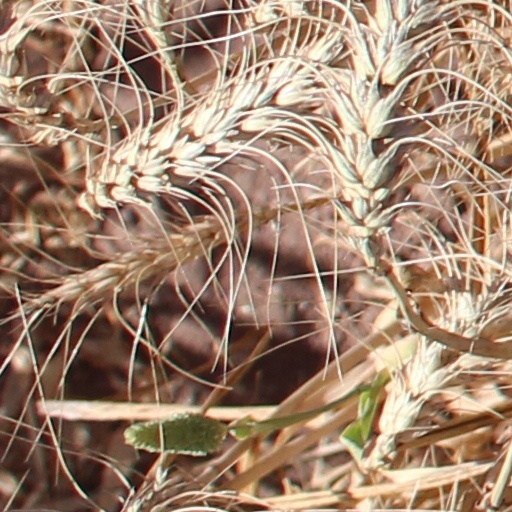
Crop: wheat